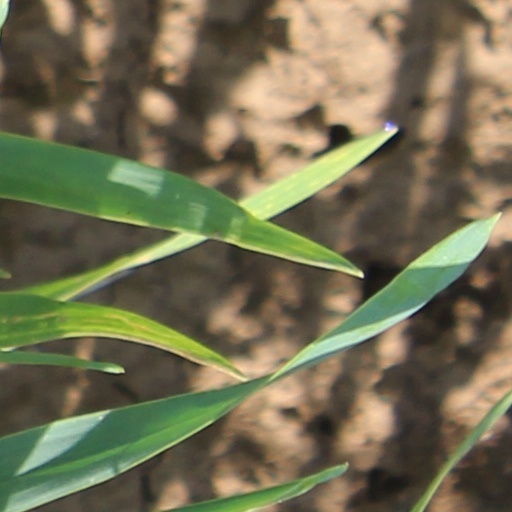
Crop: wheat